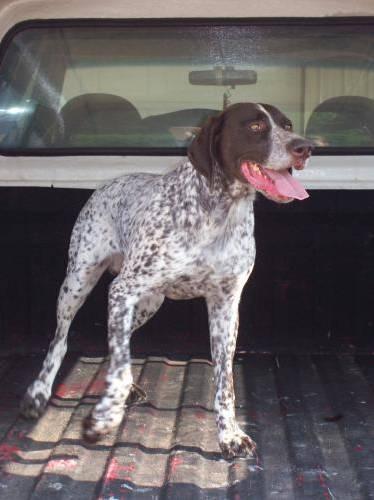
dog